Idar, Gujarat

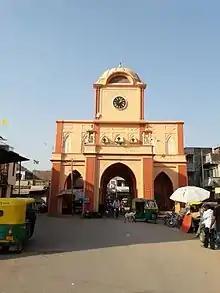
Idar clock tower

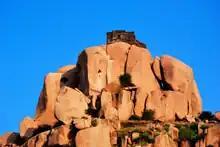
Idargadh Roothi Rani no Mahel

It measures twenty-five feet long by nineteen broad and twelve high. The story is that when Rao Narayanji or Narandas (1573) driven from Idar by Akbar, took refuge in Polo forests, in spite of a terrible ulcer on his back, he continued to harass the Musalmans. One day, when his back was being dressed, his Rani came into the room, and, seeing the fearful sore, mournfully shook her head. Noticing this in a mirror, the Rao asked why she shook her head. She said 'from what I see I have no hope that you will regain your lost throne.' This so annoyed her husband that he left the house, and, afterward, when he retook Idar, he refused to see the Rani's face. Disgusted at this treatment, and unwilling to live in her husband's palace, the Rani had a dwelling built on the highest peak of the hill and there passed the rest of her life. Some centuries after, this palace was the scene of a cruel assassination. Surajmal, Thakor of Chandni who had saved Idar from the Marathas, was so puffed up by his success that he gave great offence, especially to Bhavanisingh the son and heir- apparent of the old Maharaja Shivsingh. Bent on revenge the prince invited Surajmal to a feast, and, under pretence of inspecting the fort, took him up to the Angry Queen's Palace and there killed him. The way into the fort is by a stone paved pathway, the stone slippery and polished from the wear of ages. Passing under more or less ruined gateways the pathway leads to a part of the hill between, and much lower than, the two peaks.